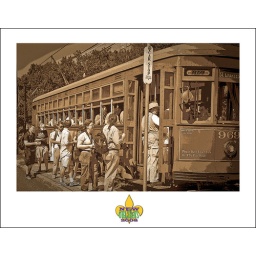
We started in the Garden District, then took the street car to the French Quarter.